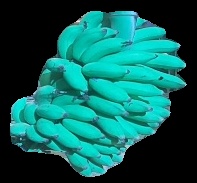
Variety: elakki-bale
Grade: grade2